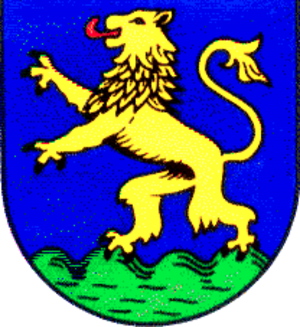
Bergen an der Dumme est une municipalité de l'arrondissement de Lüchow-Dannenberg, en Basse-Saxe, Allemagne.